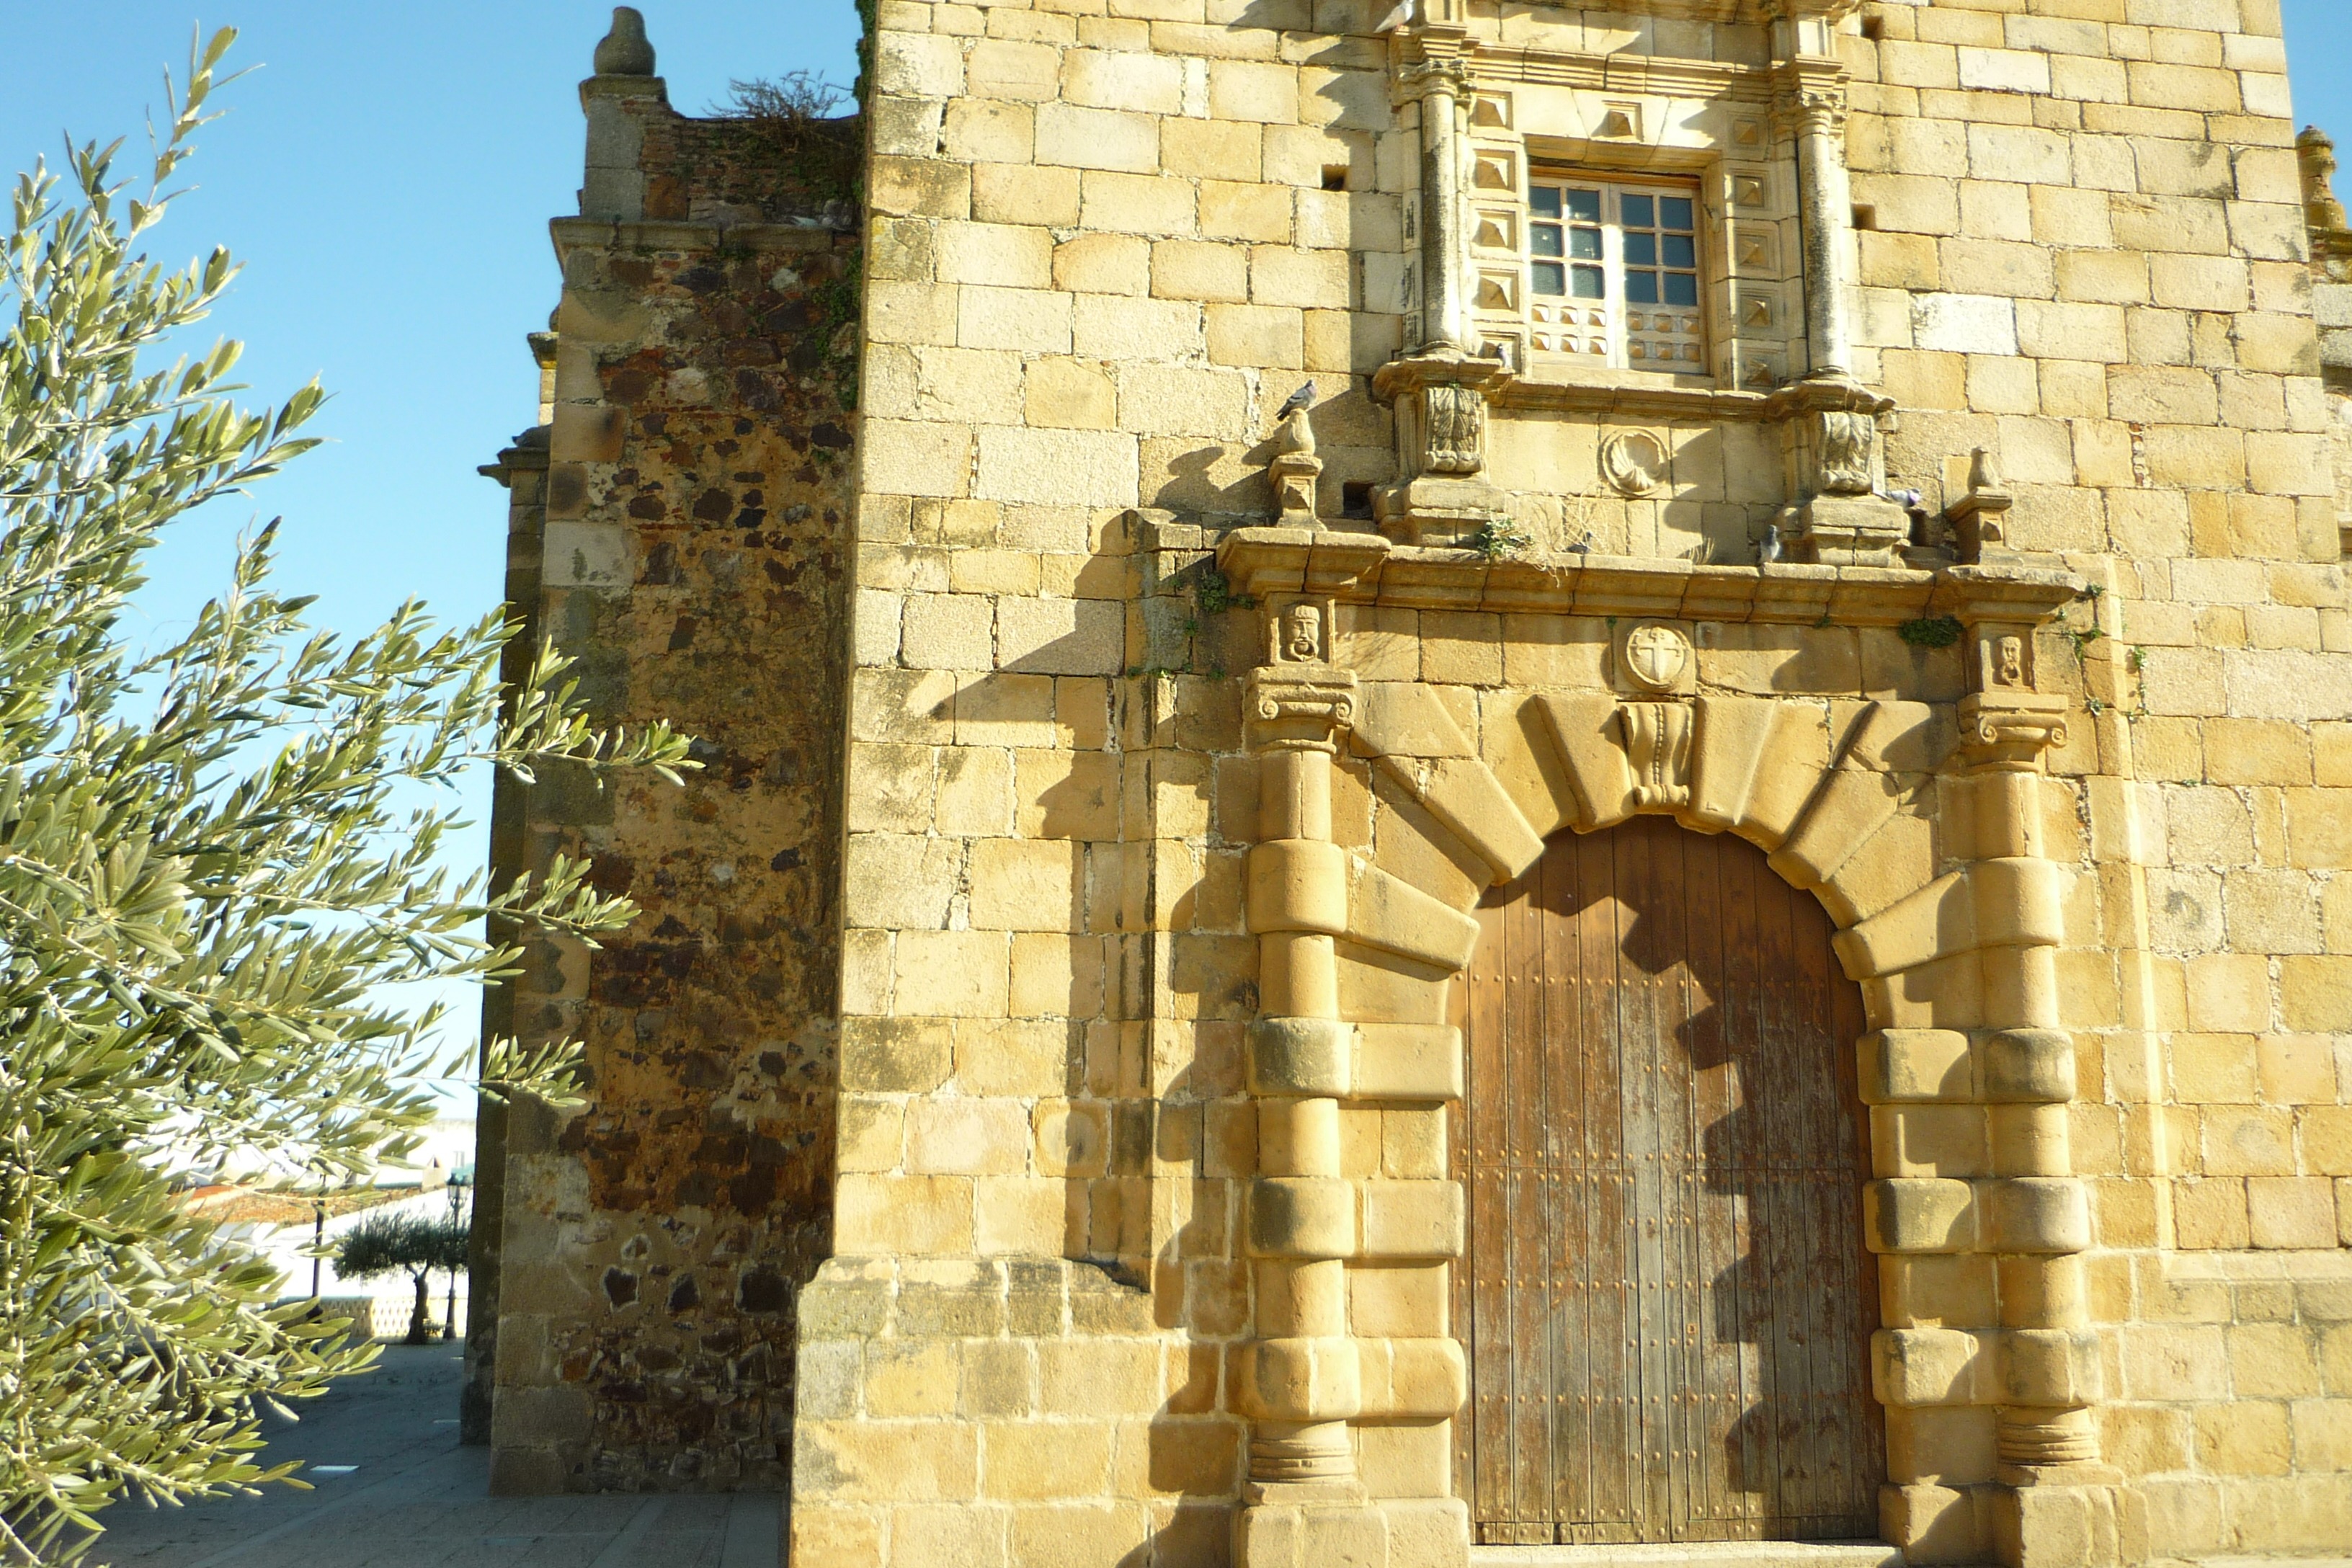
architecture, window, building, home, stone, arch, castle, facade, church, chapel, door, place of worship, temple, columns, monastery, synagogue, blocks, closed, arc, torremayor, granite, input, middle ages, lintel, plating, ancient history, santiago apostle